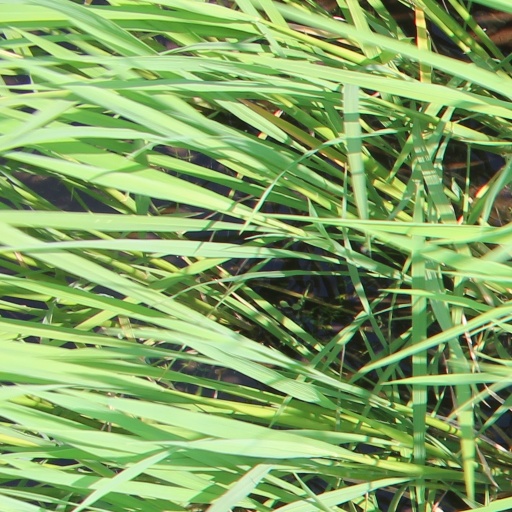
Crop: rice